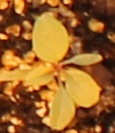
Label: Palmer Amaranth